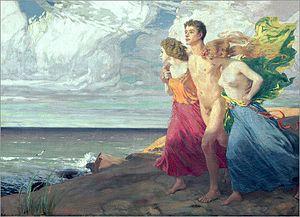
Ludwig von Hofmann (1861-1945), La Tempête.